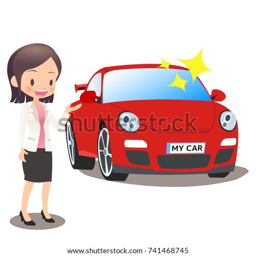
the young female employee dressed in the suit sells a car